Describe the emotion expressed in this image:  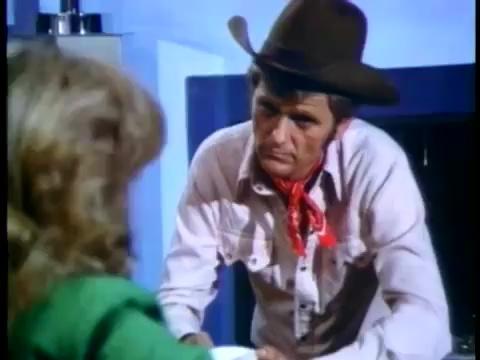
This person displays Suffering, valence and arousal with moderate intensity.